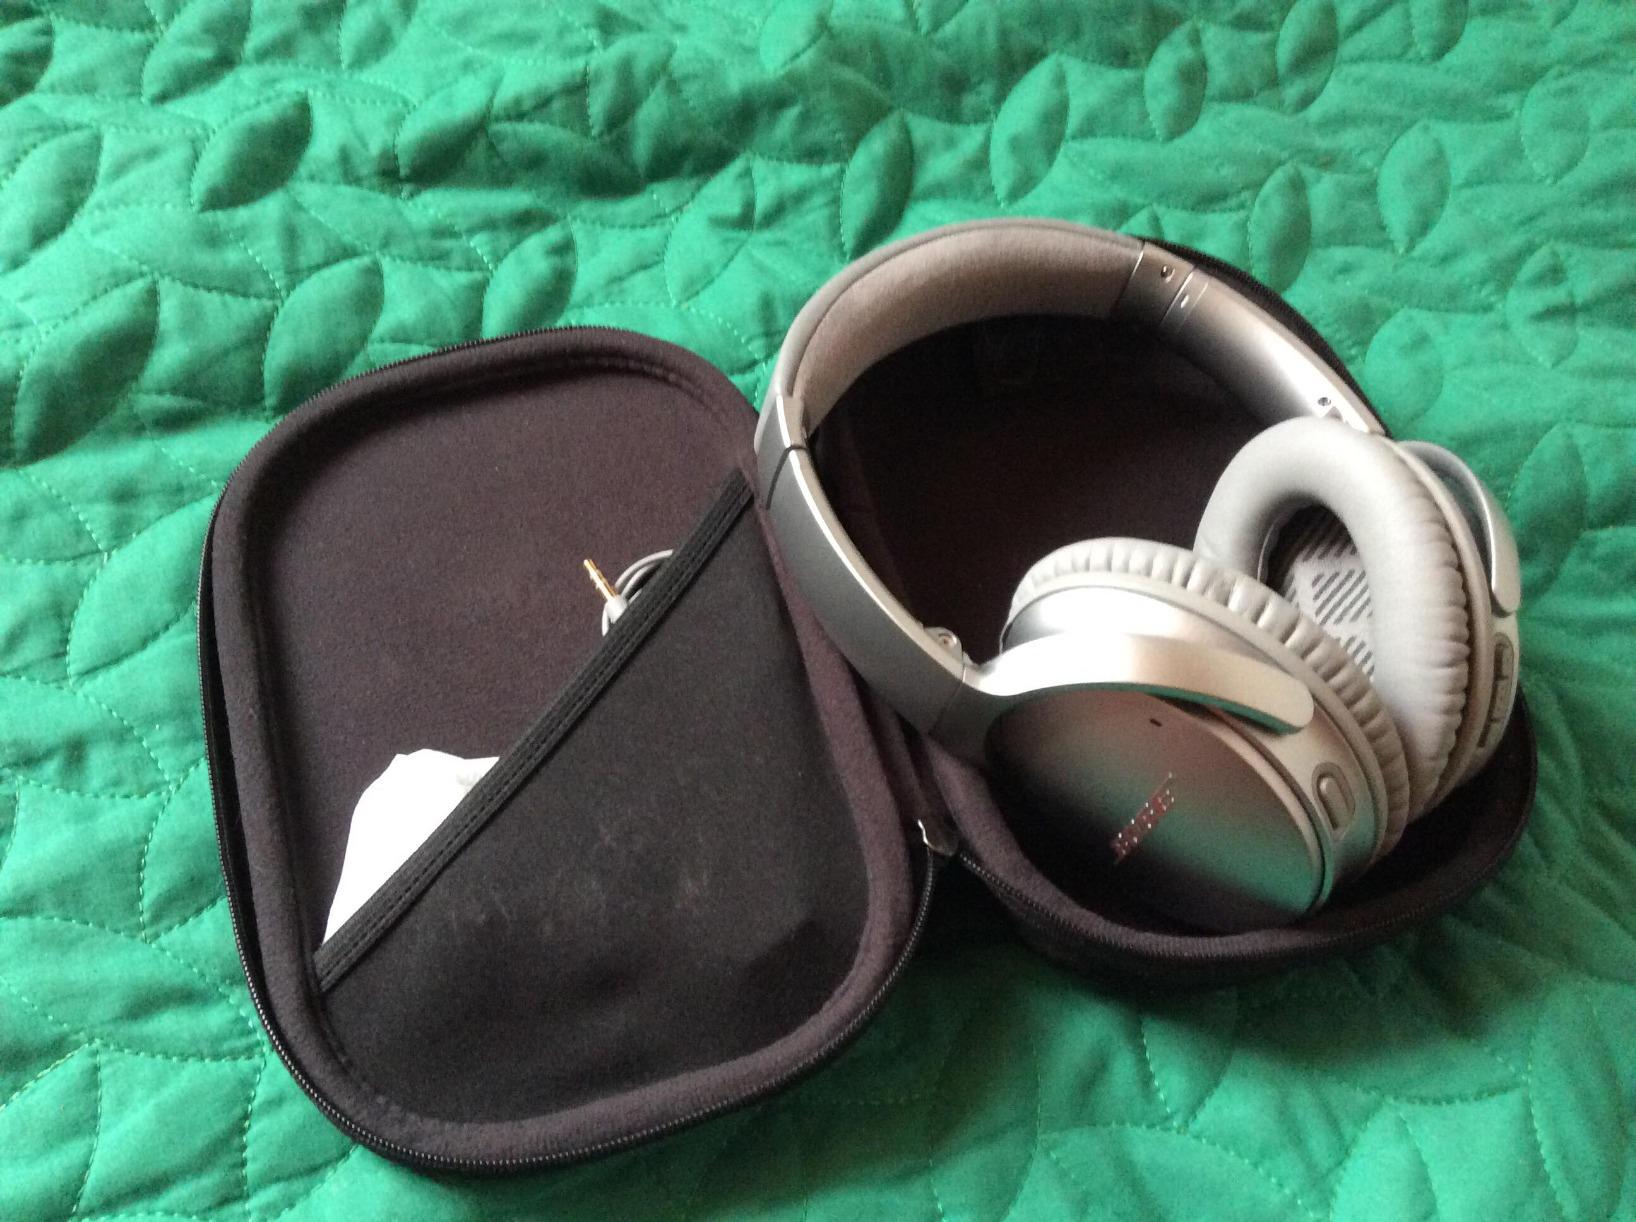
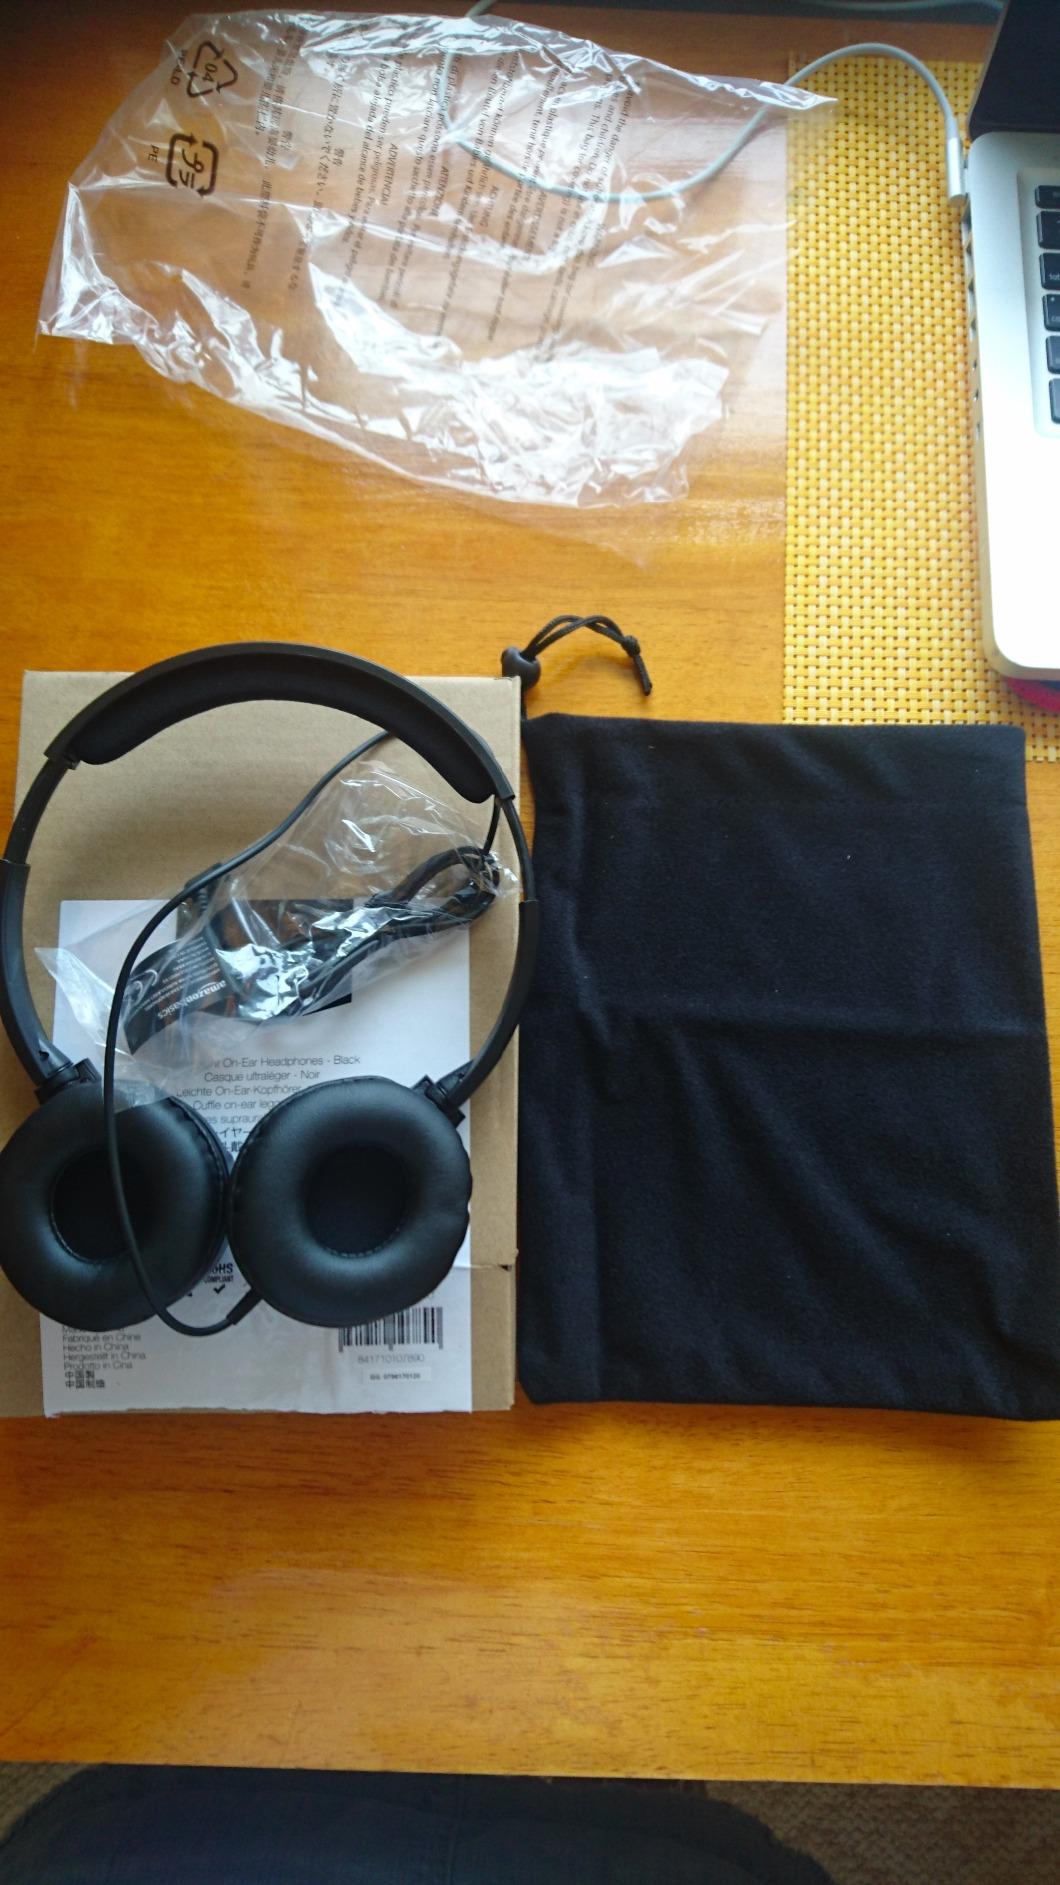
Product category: headphones
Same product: no